San Diego Pride

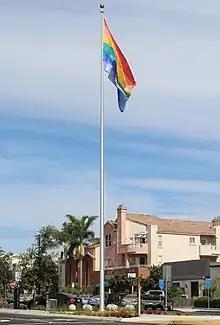
The Hillcrest Pride flag, erected in 2012

In 2012, the U.S. Department of Defense granted permission for military personnel to wear their uniforms while participating the San Diego Pride Parade. This was the first time that United States military personnel were permitted to wear their service uniforms in such a parade. The local Navy command had already approved the wearing of Navy uniforms, but the DOD decided to add their official stamp of approval "since the event has garnered national media attention." The Defense Department stressed that this was a one-time approval and applied only to this particular parade, based on their determination that the event was a non-political civic event. Military members are generally permitted to participate in parades if the parade is nonpolitical, patriotic in nature, and a civic event, but they need specific permission to wear their uniforms at such an event. The DOD directive stated, "Based on our current knowledge of the event and existing policies, we hereby are granting approval for servicemembers in uniform to participate in this year's parade, provided servicemembers participate in their personal capacity and ensure the adherence to military service standards of appearance and wear of the military uniform." Two Republican congressmen objected to the decision, saying that the parade was political in nature, but organizers said it was not political, pointing out that both of San Diego's mayoral candidates marched in the parade, even though one is a conservative Republican and the other is a liberal Democrat.